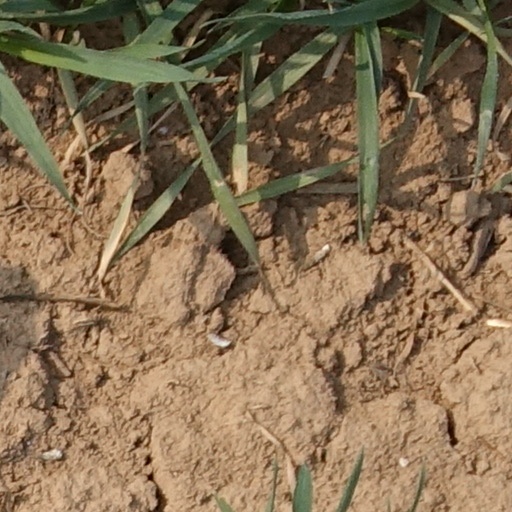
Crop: wheat